Surrey, British Columbia

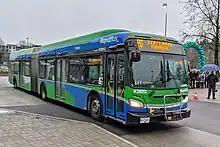
The R6 Scott Rd provides frequent bus service between Scott Road Skytrain Station and Newton Exchange.

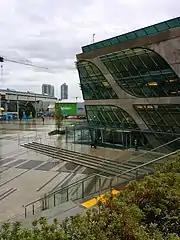
Surrey Central Library

Public transit in Surrey, as with the rest of Metro Vancouver, is operated by TransLink, which provides frequent bus service throughout Surrey, and to other Metro Vancouver municipalities. Metro Vancouver's metropolitan rail system, SkyTrain, provides Surrey with an Expo Line service to Downtown Vancouver via four stations: Scott Road, Gateway, Surrey Central, and King George.